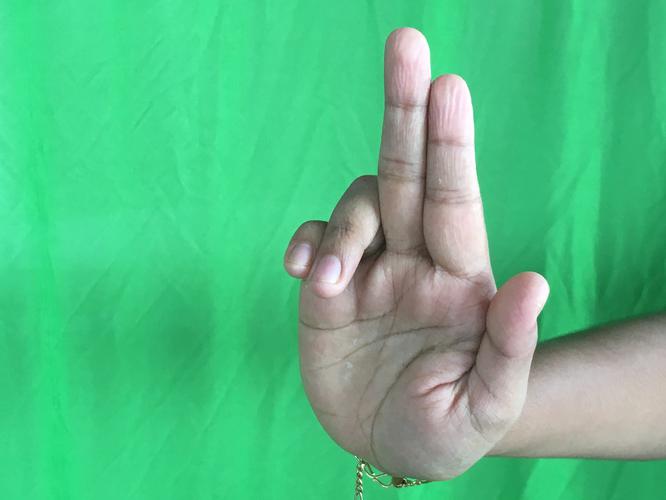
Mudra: Ardhapathaka
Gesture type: single_hand